Ditta Pásztory-Bartók

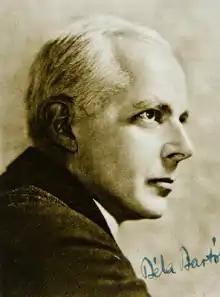
Béla Bartók, 1922.

Edith (Ditta) Pásztory was born in Rimaszombat, Austria-Hungary (now Rimavská Sobota, Slovakia) in 1903, the daughter of a piano teacher and high school teacher. She studied piano at the Budapest Conservatory, gaining her diploma in 1921, and in 1922 went to the Royal Academy of Music for more studies, where she became a private pupil of Béla Bartók.